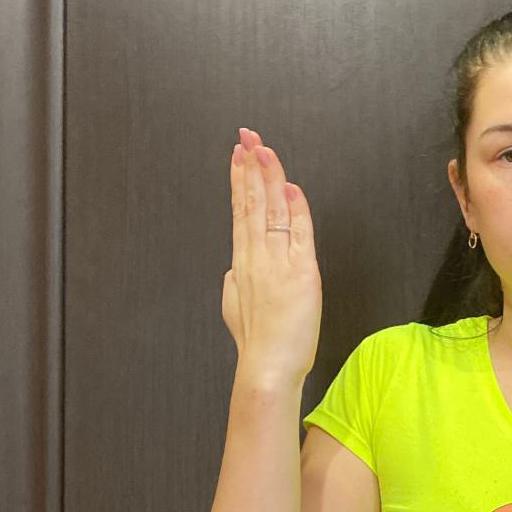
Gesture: stop_inverted